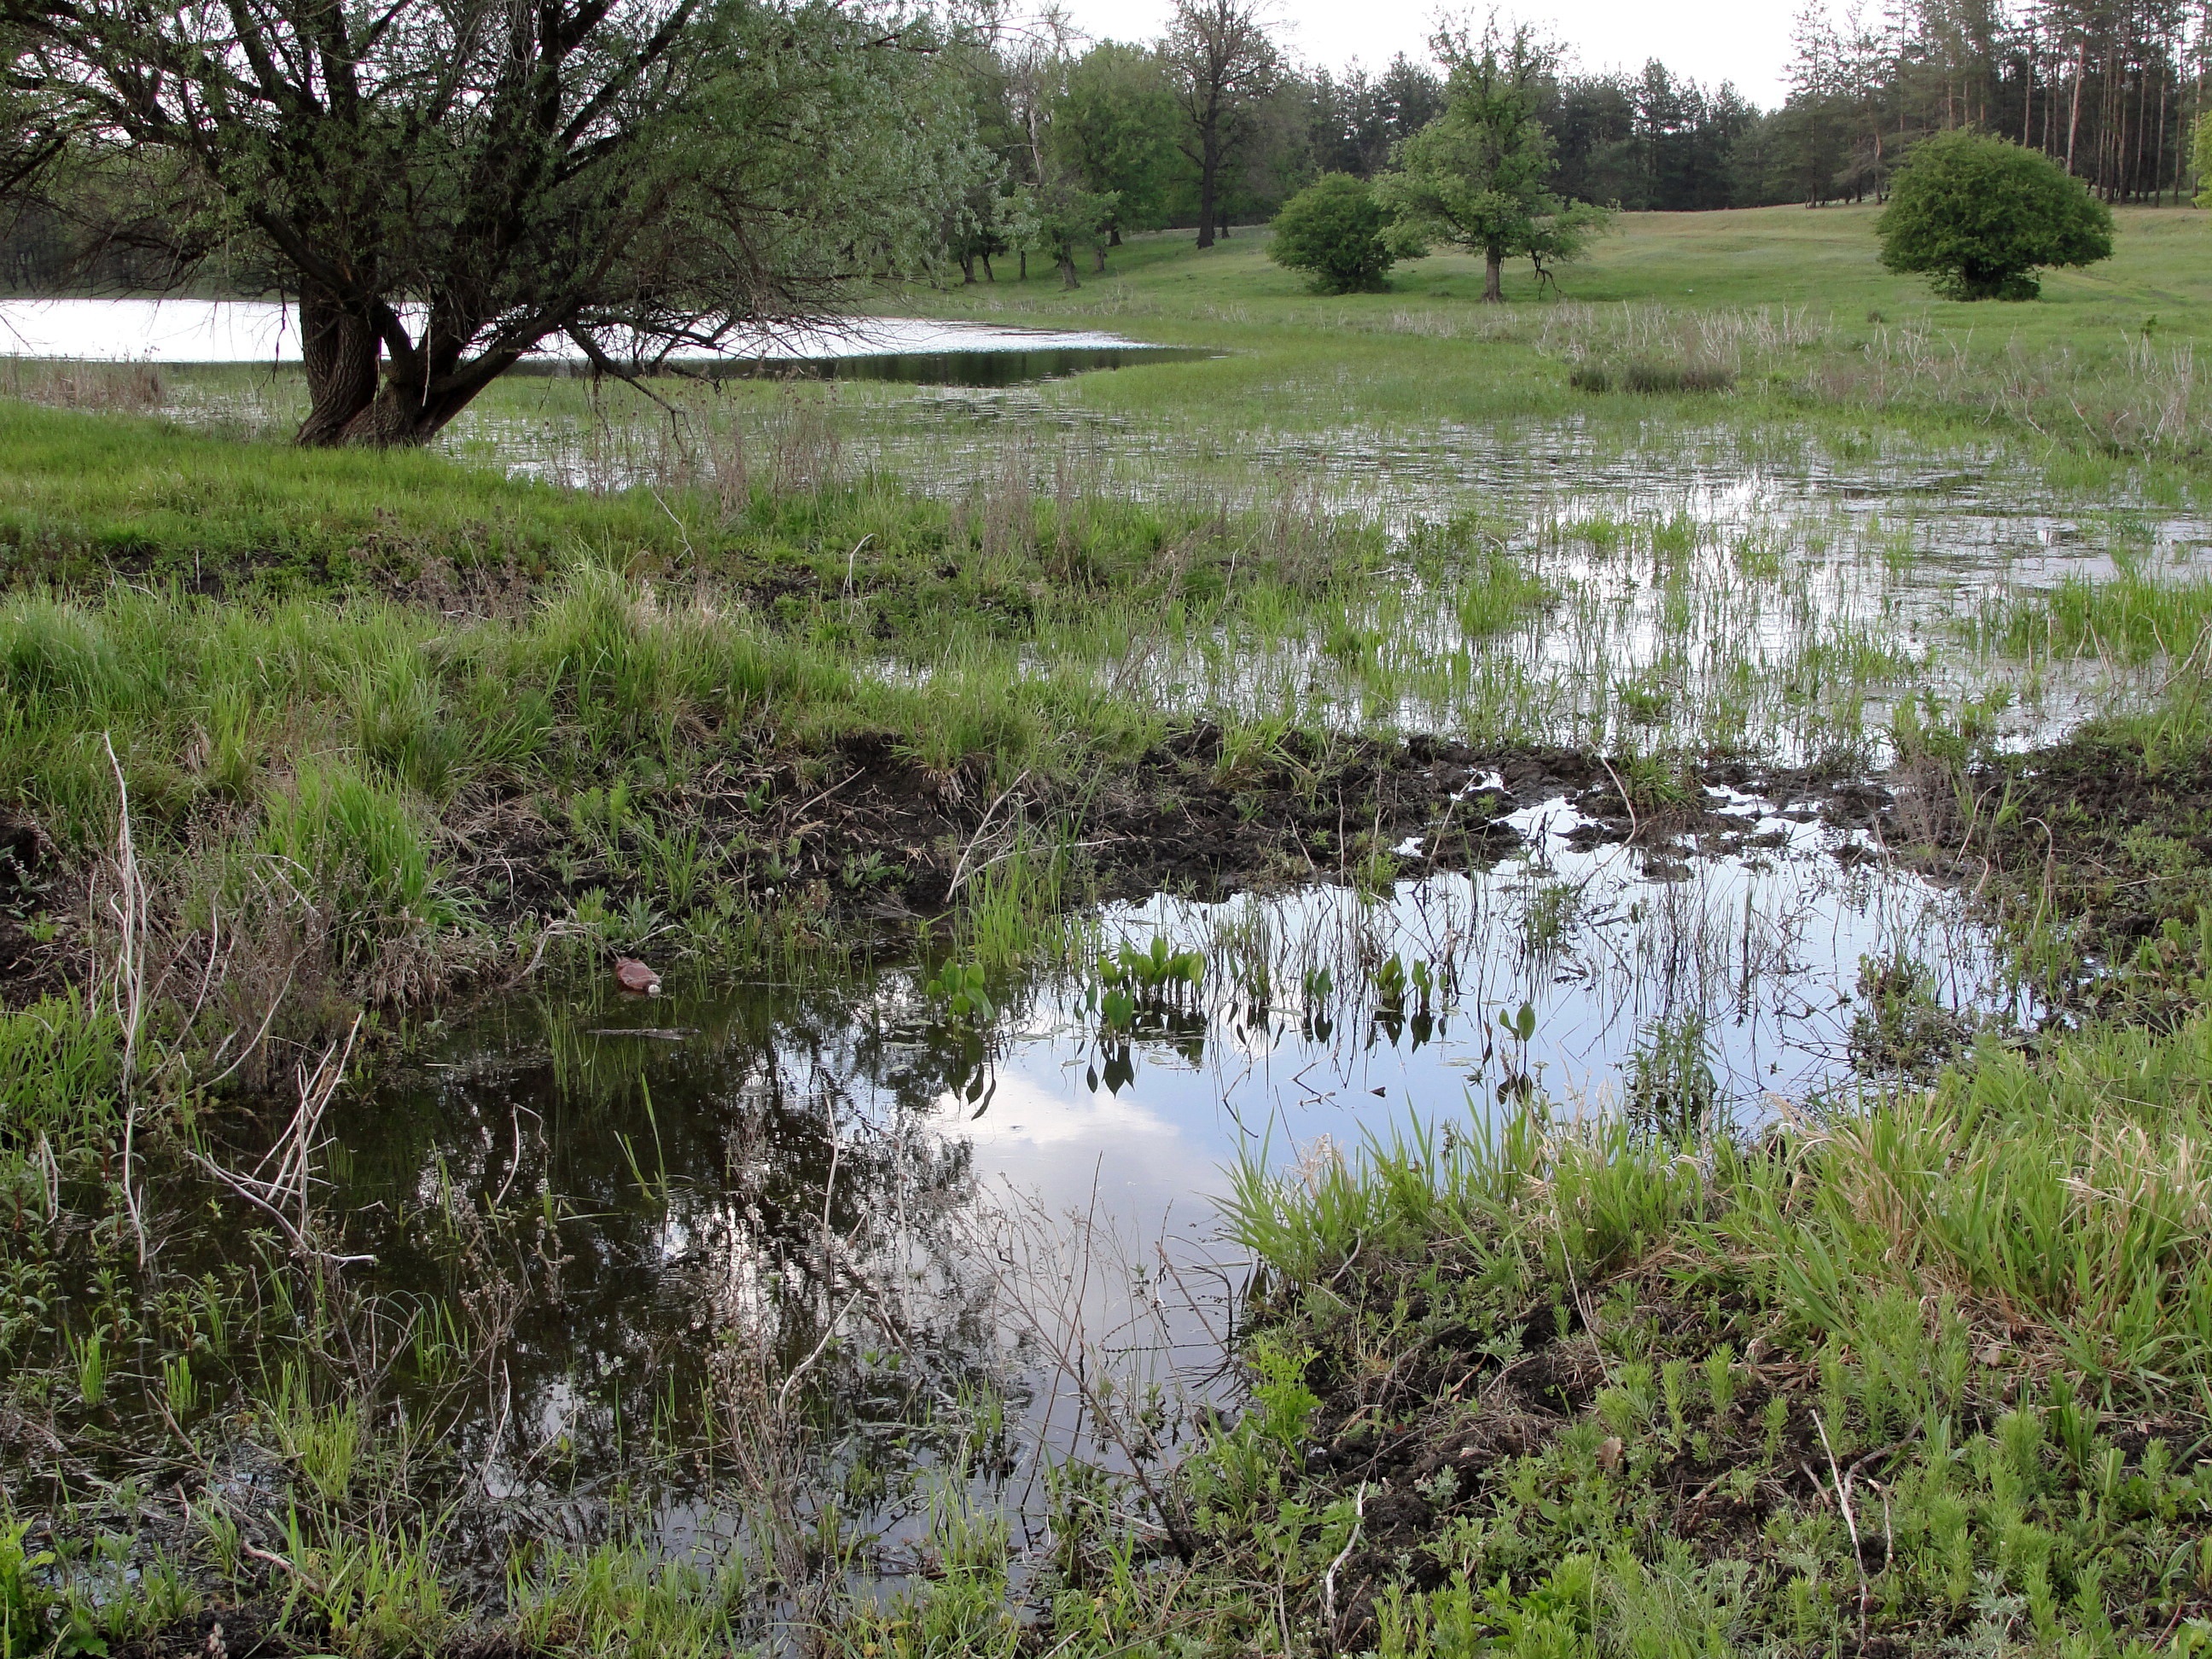
nature, marsh, swamp, wilderness, meadow, lake, river, pond, stream, wetland, bog, floodplain, woodland, habitat, ecosystem, nature reserve, fen, fish pond, natural environment